Alex P. Schmid

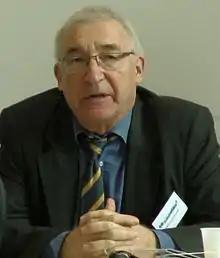
Alex Schmid at CSTPV, University of St. Andrews in September 2014

Alex Peter Schmid (born 1943) is a scholar in terrorism studies, who from 1999 to 2005 was Officer-in-Charge of the Terrorism Prevention Branch of the United Nations Office on Drugs and Crime in Vienna. He is particularly known for his work on the definition of terrorism.